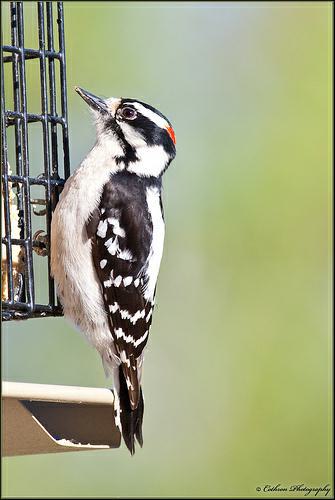
A photo of a downy woodpecker